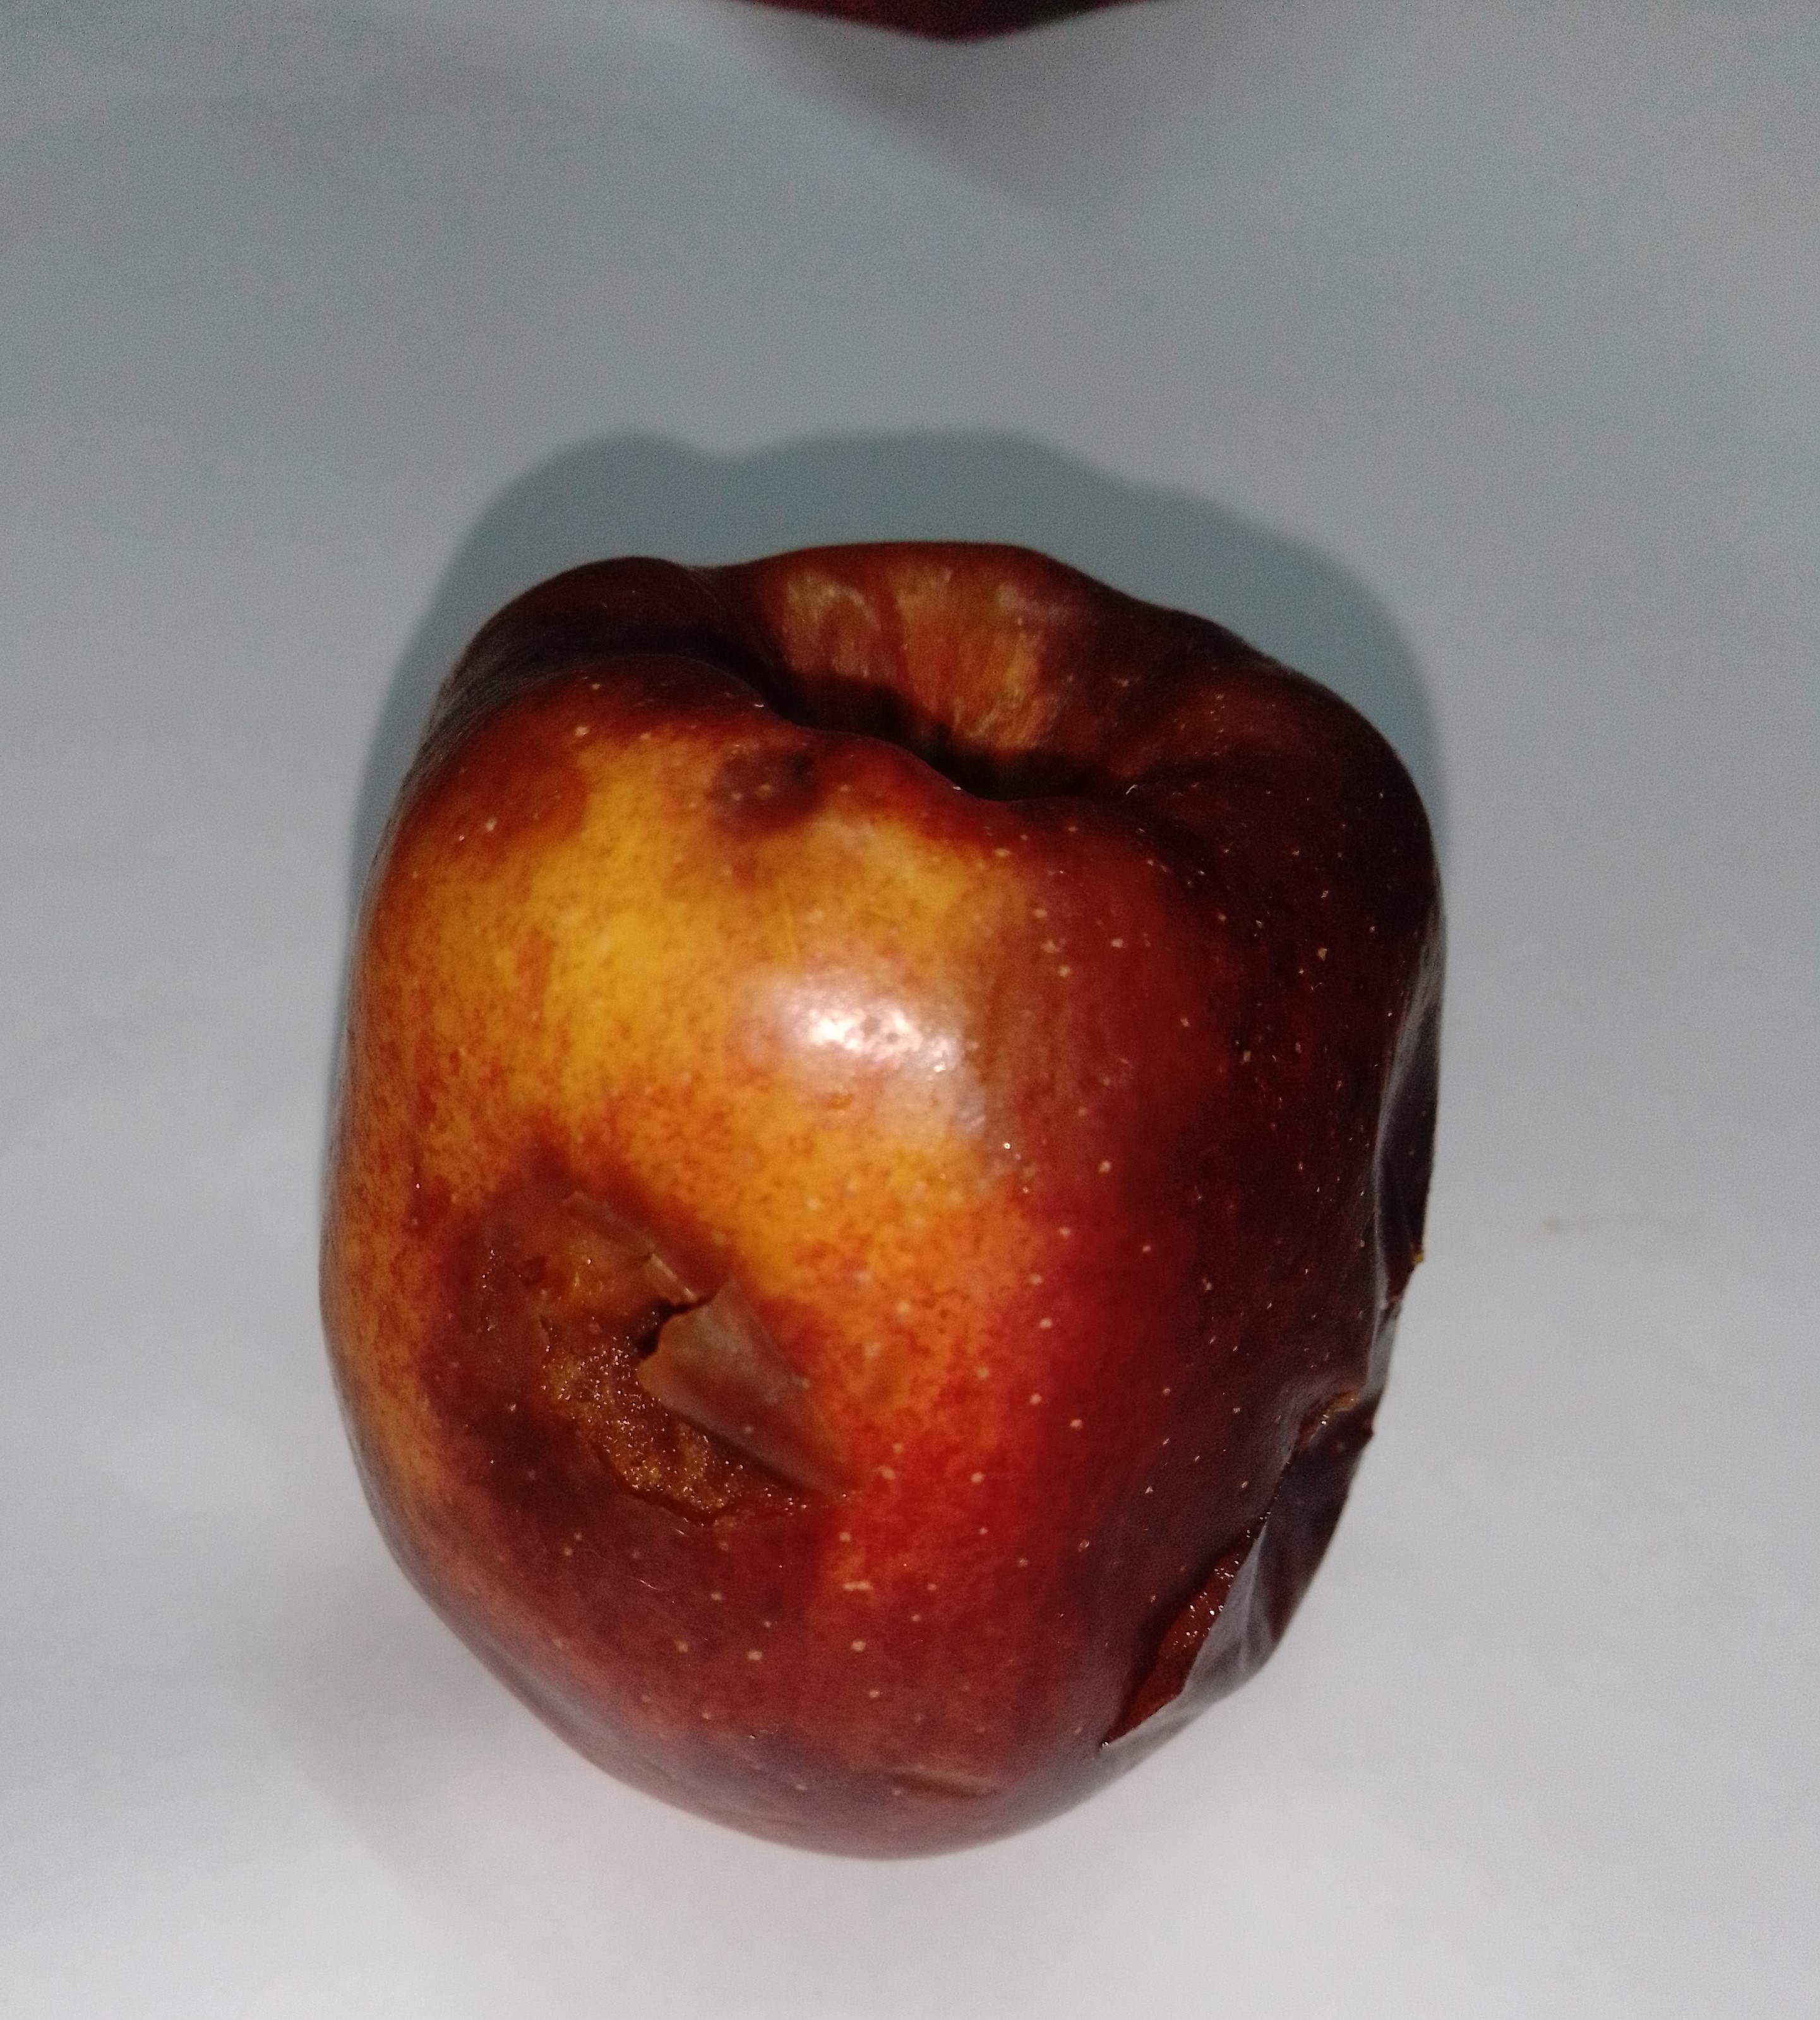
Fruit: apple
Condition: rotten